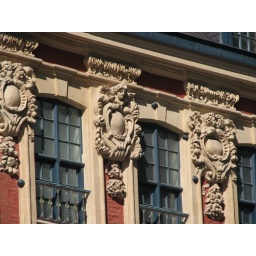
So the black &amp;quot;dots&amp;quot; in the window frames are cannonballs lodged in the building from WWI. Yeah, huh is right.